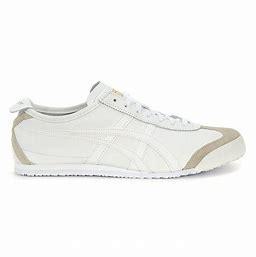
Brand: Asics
Model: Onitsuka Tiger Mexico 66